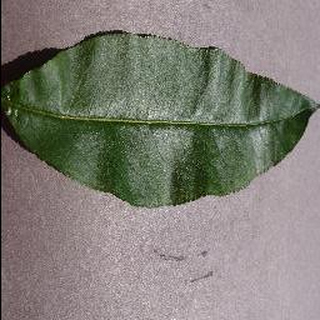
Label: healthy_peach